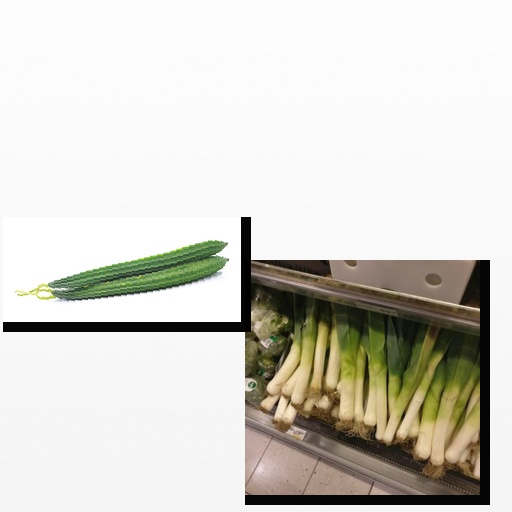
Food items: ridge_gourd, leek